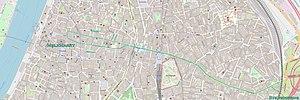
Entre 18 avril et 2 juin 2017, il y a deux lignes 24 du tramway d'Anvers. L'une, en couleur turquoise, relie Deurne au centre-ville d'Anvers; l'autre relie la gare d'Anvers-Central à Hoboken.